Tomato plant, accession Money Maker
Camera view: vertical (180 deg); turntable rotation: 300 degrees
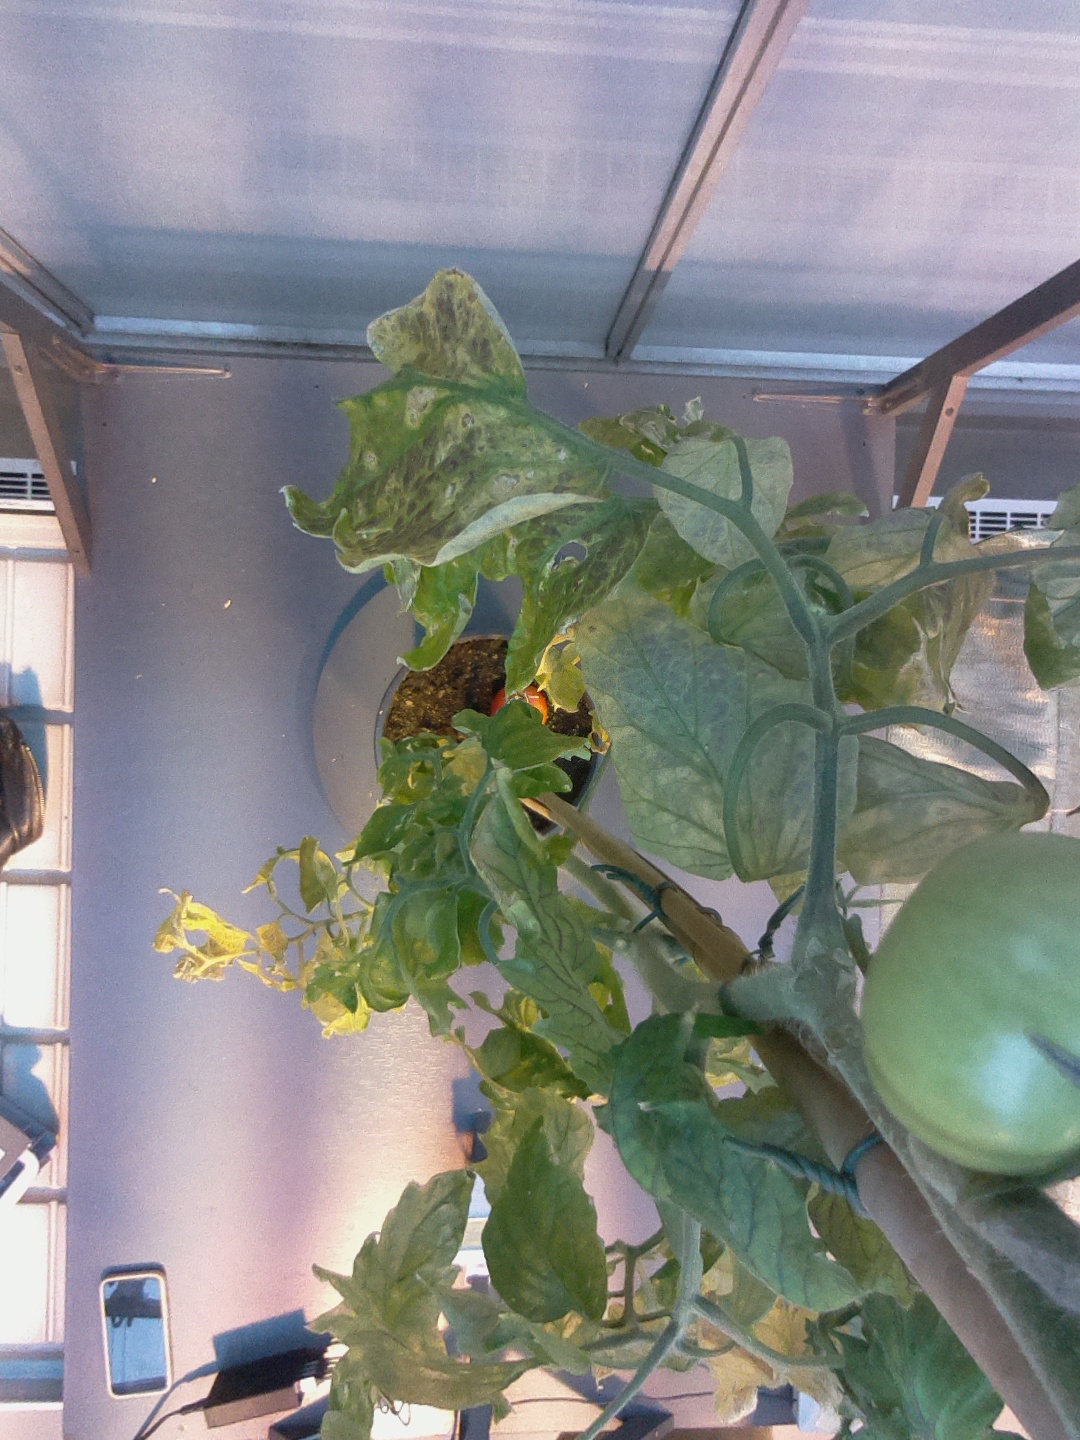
BBCH growth stage 79: 90% -100% of final fruit size